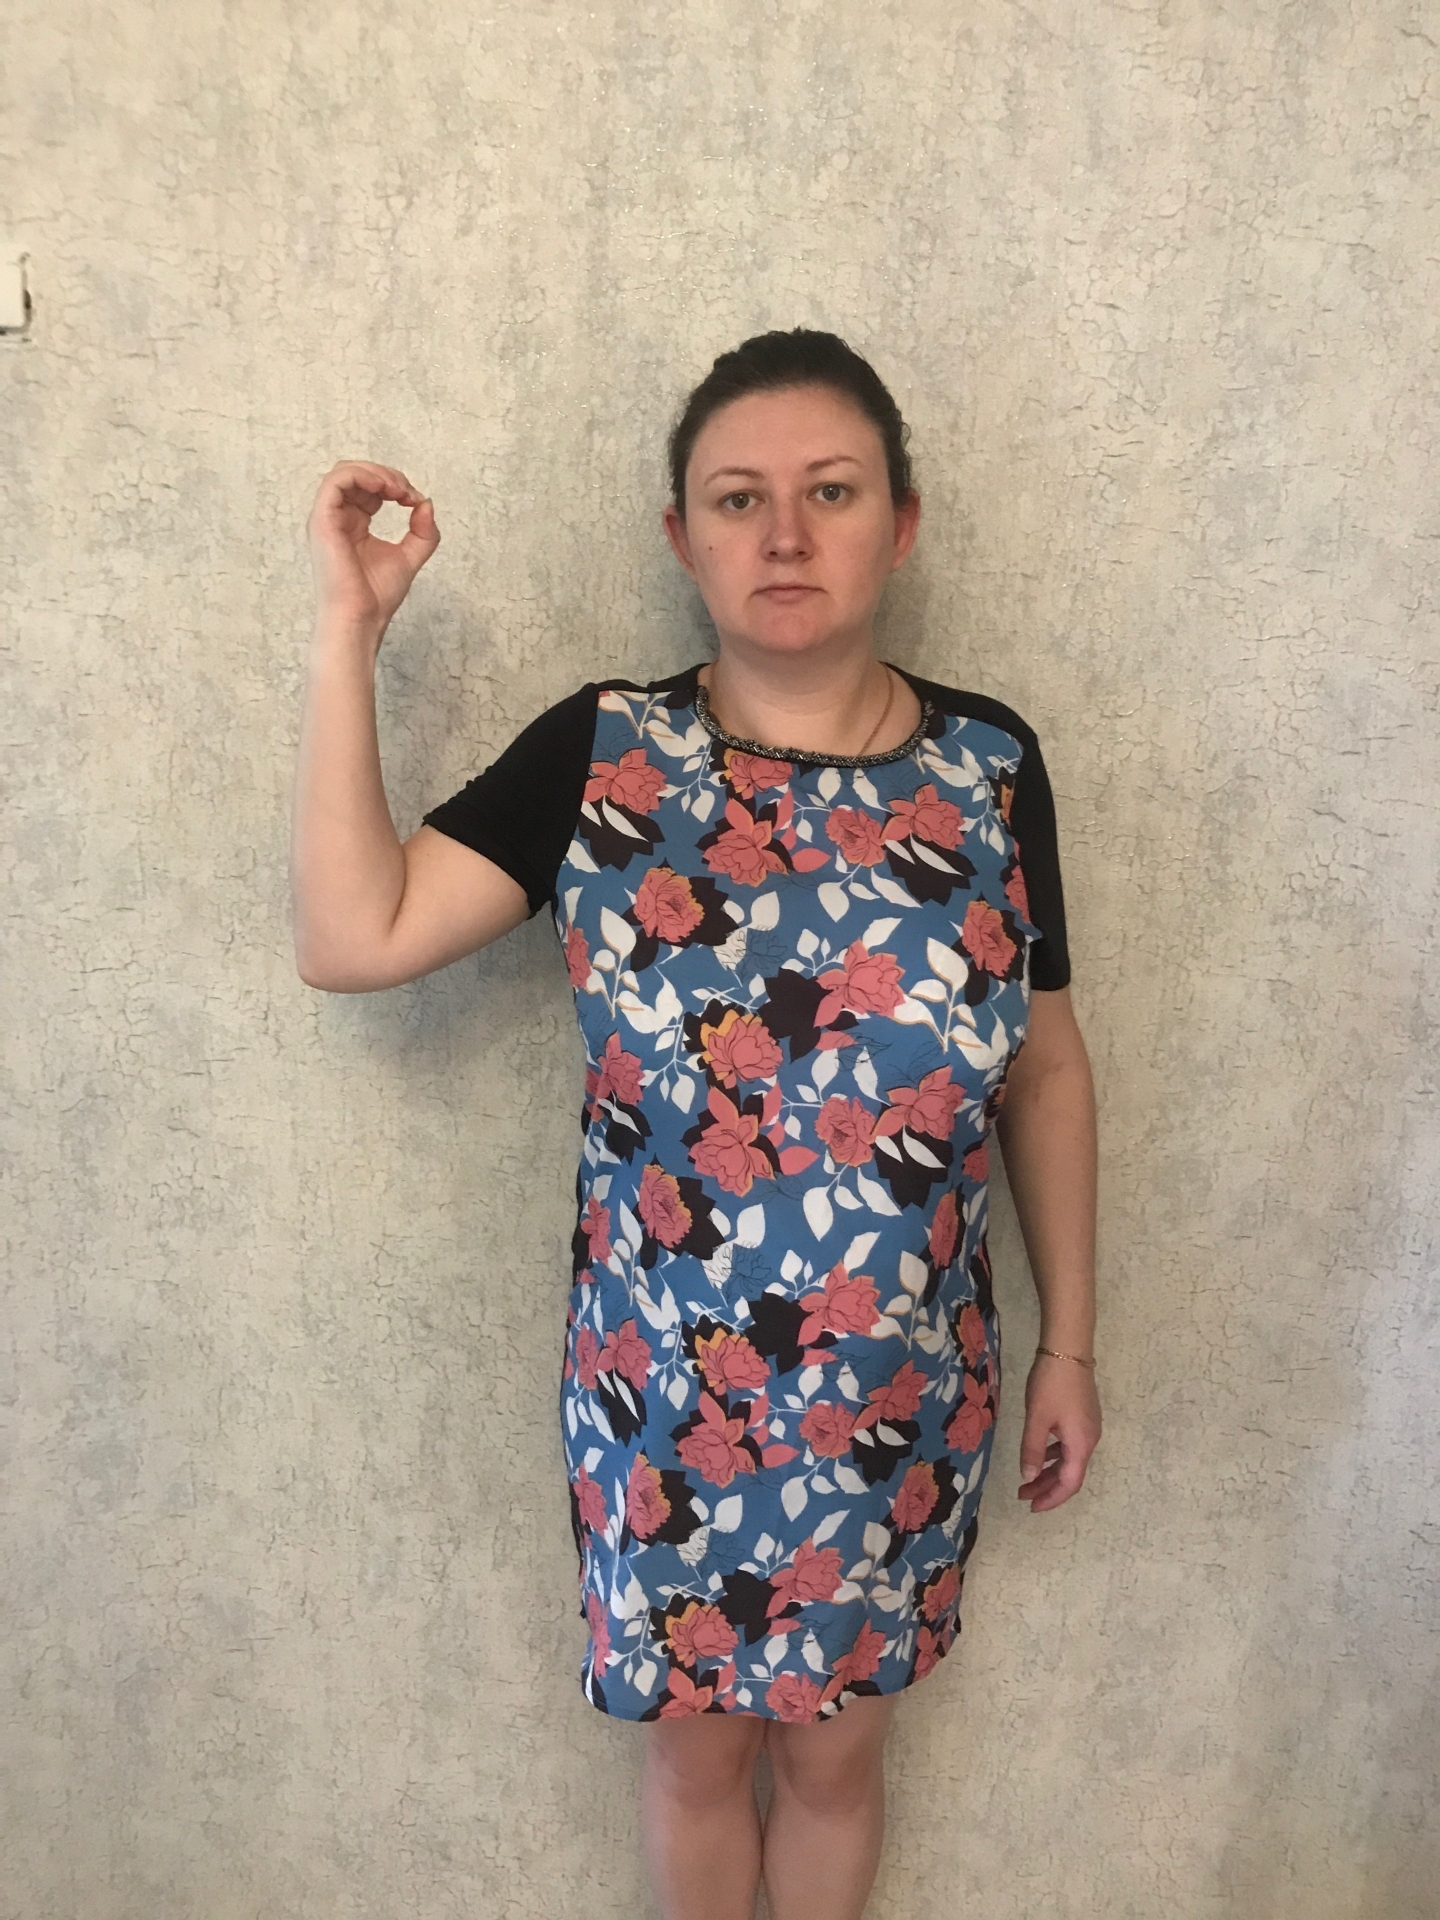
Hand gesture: grip